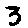
Label: 3